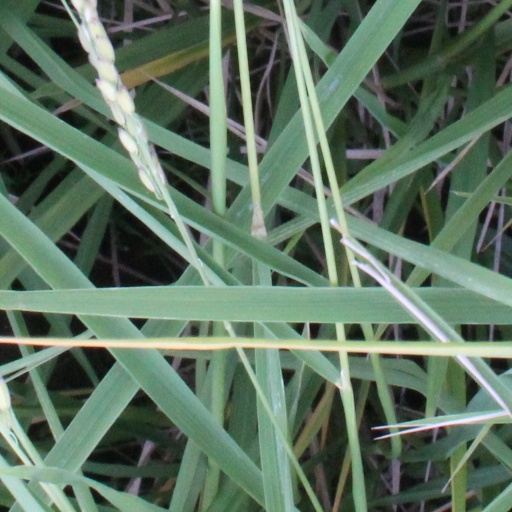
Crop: rice